Aleksandra Artyukhina

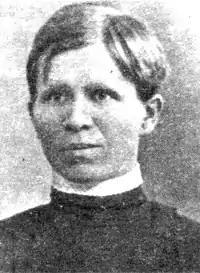
Artyukhina in 1917

Alexandra Vasilevna Artyukhina (Russian: Александра Васильевна Артюхина; 6 November 1889 – 7 April 1969) was an early Russian Bolshevik and revolutionary. She was the third woman elected to the Bolshevik Secretariat (15th term), serving as a Candidate Member.